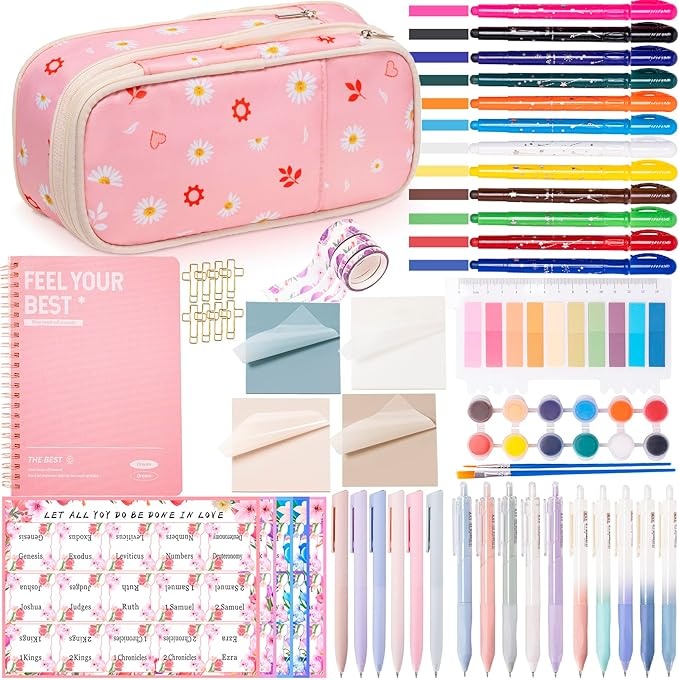
Bible Journaling Supplies for Women - Complete Kit with Pencil Bag, 12 Highlighters For Bibles That Do Not Bleed,16 Pens, 75 Tabs, A5 Notebook - Christian/Catholic Gifts, Pink with Daisies
About This THE PERFECT FAITH BASED GIFT FOR EVERY OCCASION: Ideal for Christmas, Easter, birthdays, graduations, Mother's Day, Thanksgiving, baptisms, book clubs, or church events, this Christian gift for women is a meaningful way to celebrate faith. Whether as a Catholic gift, spiritual gift, or religious keepsake, it inspires devotion and reflection STYLISH & THOUGHTFUL BIBLE STUDY KIT FOR WOMEN: Designed with love and elegance, this Bible journaling set makes a cherished gift for moms, sisters, wives, friends, or fellow believers. Perfect for Bible study groups, church members, or anyone passionate about God's Word, it blends practicality with a feminine touch ALL IN ONE BIBLE STUDY SUPPLIES FOR DEEPER REFLECTION: Enhance your Scripture study with a complete kit, including bible cover, 12 no-bleed Bible highlighters, 6 colored Ink pens, 10 black Ink pens, 75 Bible tabs (9 blank for customization), 4 color transparent sticky notes, 200 index tabs, A5 notebook, 8 clips, 4 rolls of washi tapes, in elegant gift box packaging SPACIOUS & WATERPROOF PENCIL CASE FOR ON THE GO STUDY: Made of waterproof polyester this expandable pencil pouch keeps supplies organized at home, church, or travel. Folded size of the pencil bag: 9.2''x 4.2''x 1.4'', unfolded size is 9.2''x 4.2''x 3.2'', the unfolded pencil case can hold more stationery. Its smooth zipper and soft fabric ensure long-lasting use NO BLEED HIGHLIGHTERS FOR SAFE BIBLE MARKING: Our unique Bible highlighters are made from premium solid water-based crayons that apply smoothly with rich, translucent color. Unlike liquid markers, these solid crayon-style highlighters completely eliminate bleeding risks on thin Bible pages. The glides effortlessly without damaging paper, allowing you to beautifully emphasize Scripture with worry-free highlighting REUSABLE & TRANSPARENT STICKY NOTES FOR CLEAN: ANNOTATION The 200 PET sticky notes and tabs are waterproof, repositionable, and residue-free, making them perfect for temporary notes or long-term markings PERSONALIZE YOUR BIBLE FOR A MEANINGFUL STUDY EXPERIENCE: Use the A5 notebook to journal prayers and reflections, clips & washi tape to bookmark key passages, and decorative elements to add creativity to your Bible study for deeper engagement A CHIC & INSPIRATIONAL GIFT SHE'LL TREASURE: With its elegant design and functional tools, this set helps women/men study Scripture with joy and organization—a beautiful reminder of God's Word in daily life
Brand: TuErcao
Category: Office Supplies > Office Instruments > Writing & Drawing Instruments > Pens & Pencils > Pen & Pencil Sets